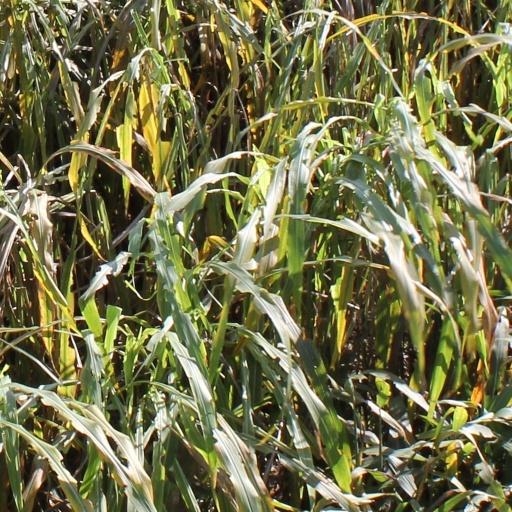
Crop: sorghum